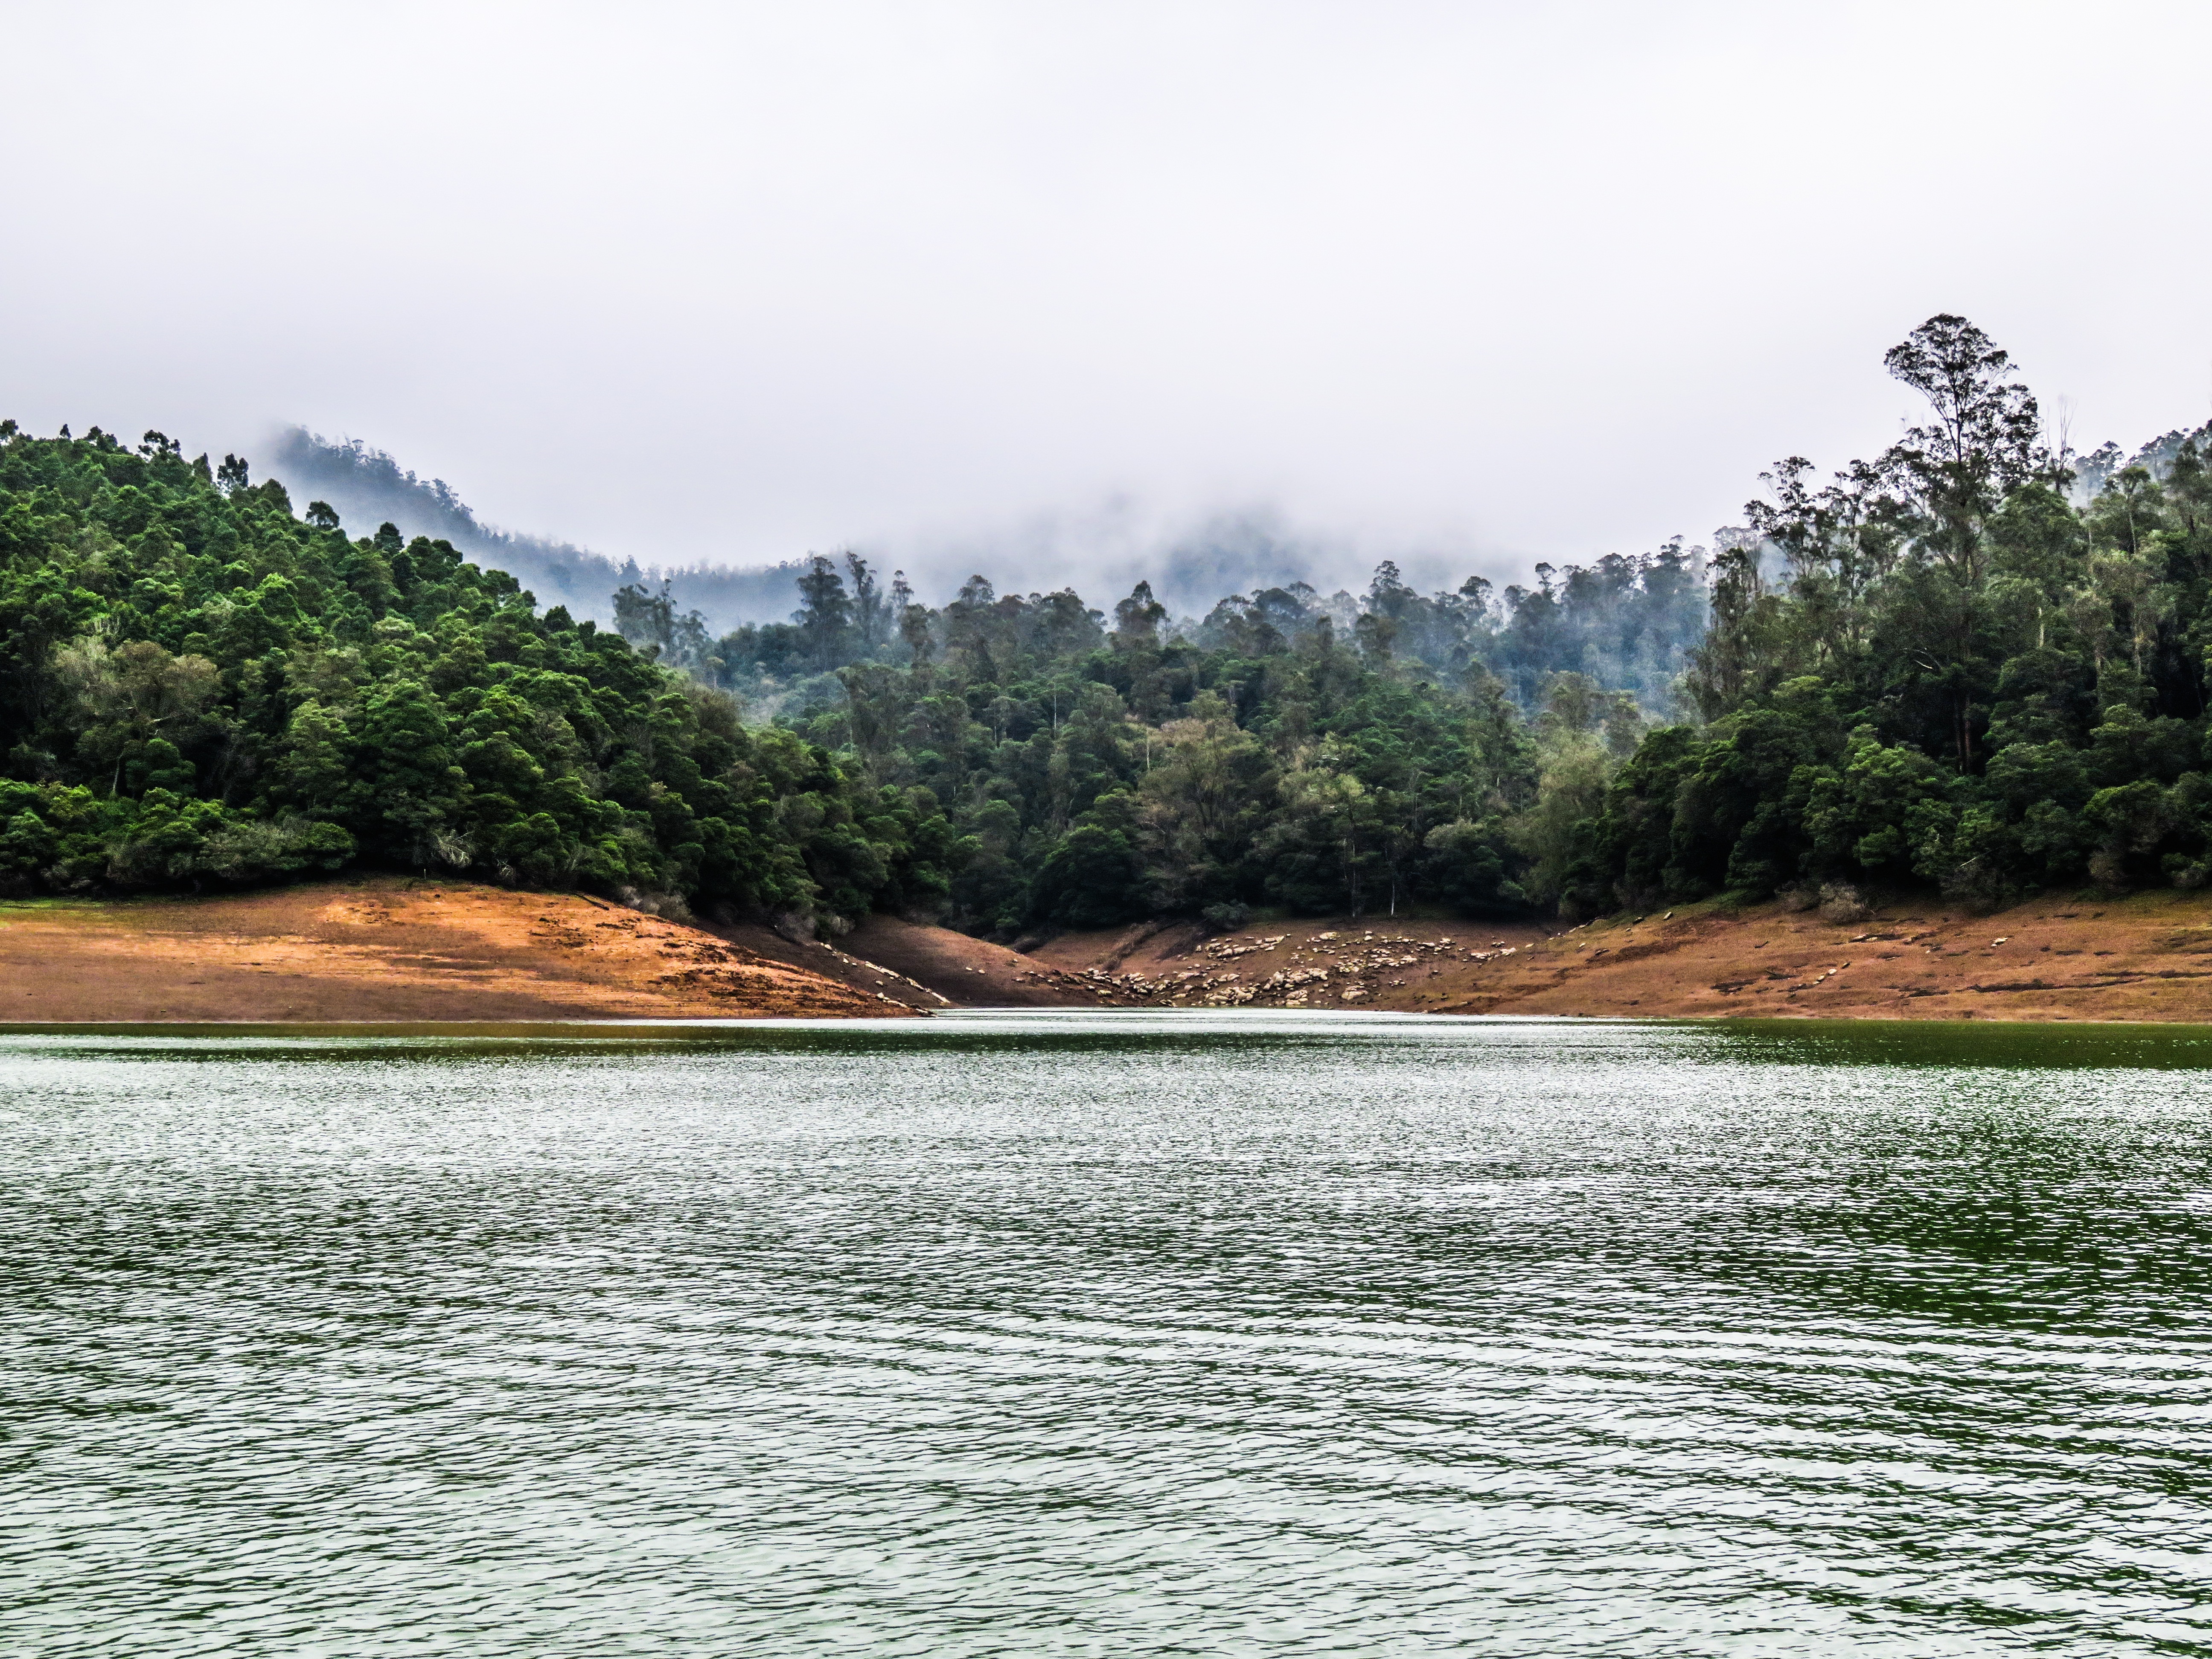
wilderness, mountain, shore, lake, river, bay, rapid, reservoir, body of water, loch, landform